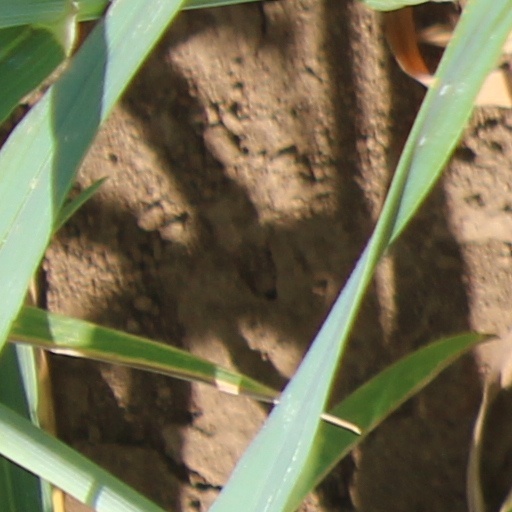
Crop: wheat